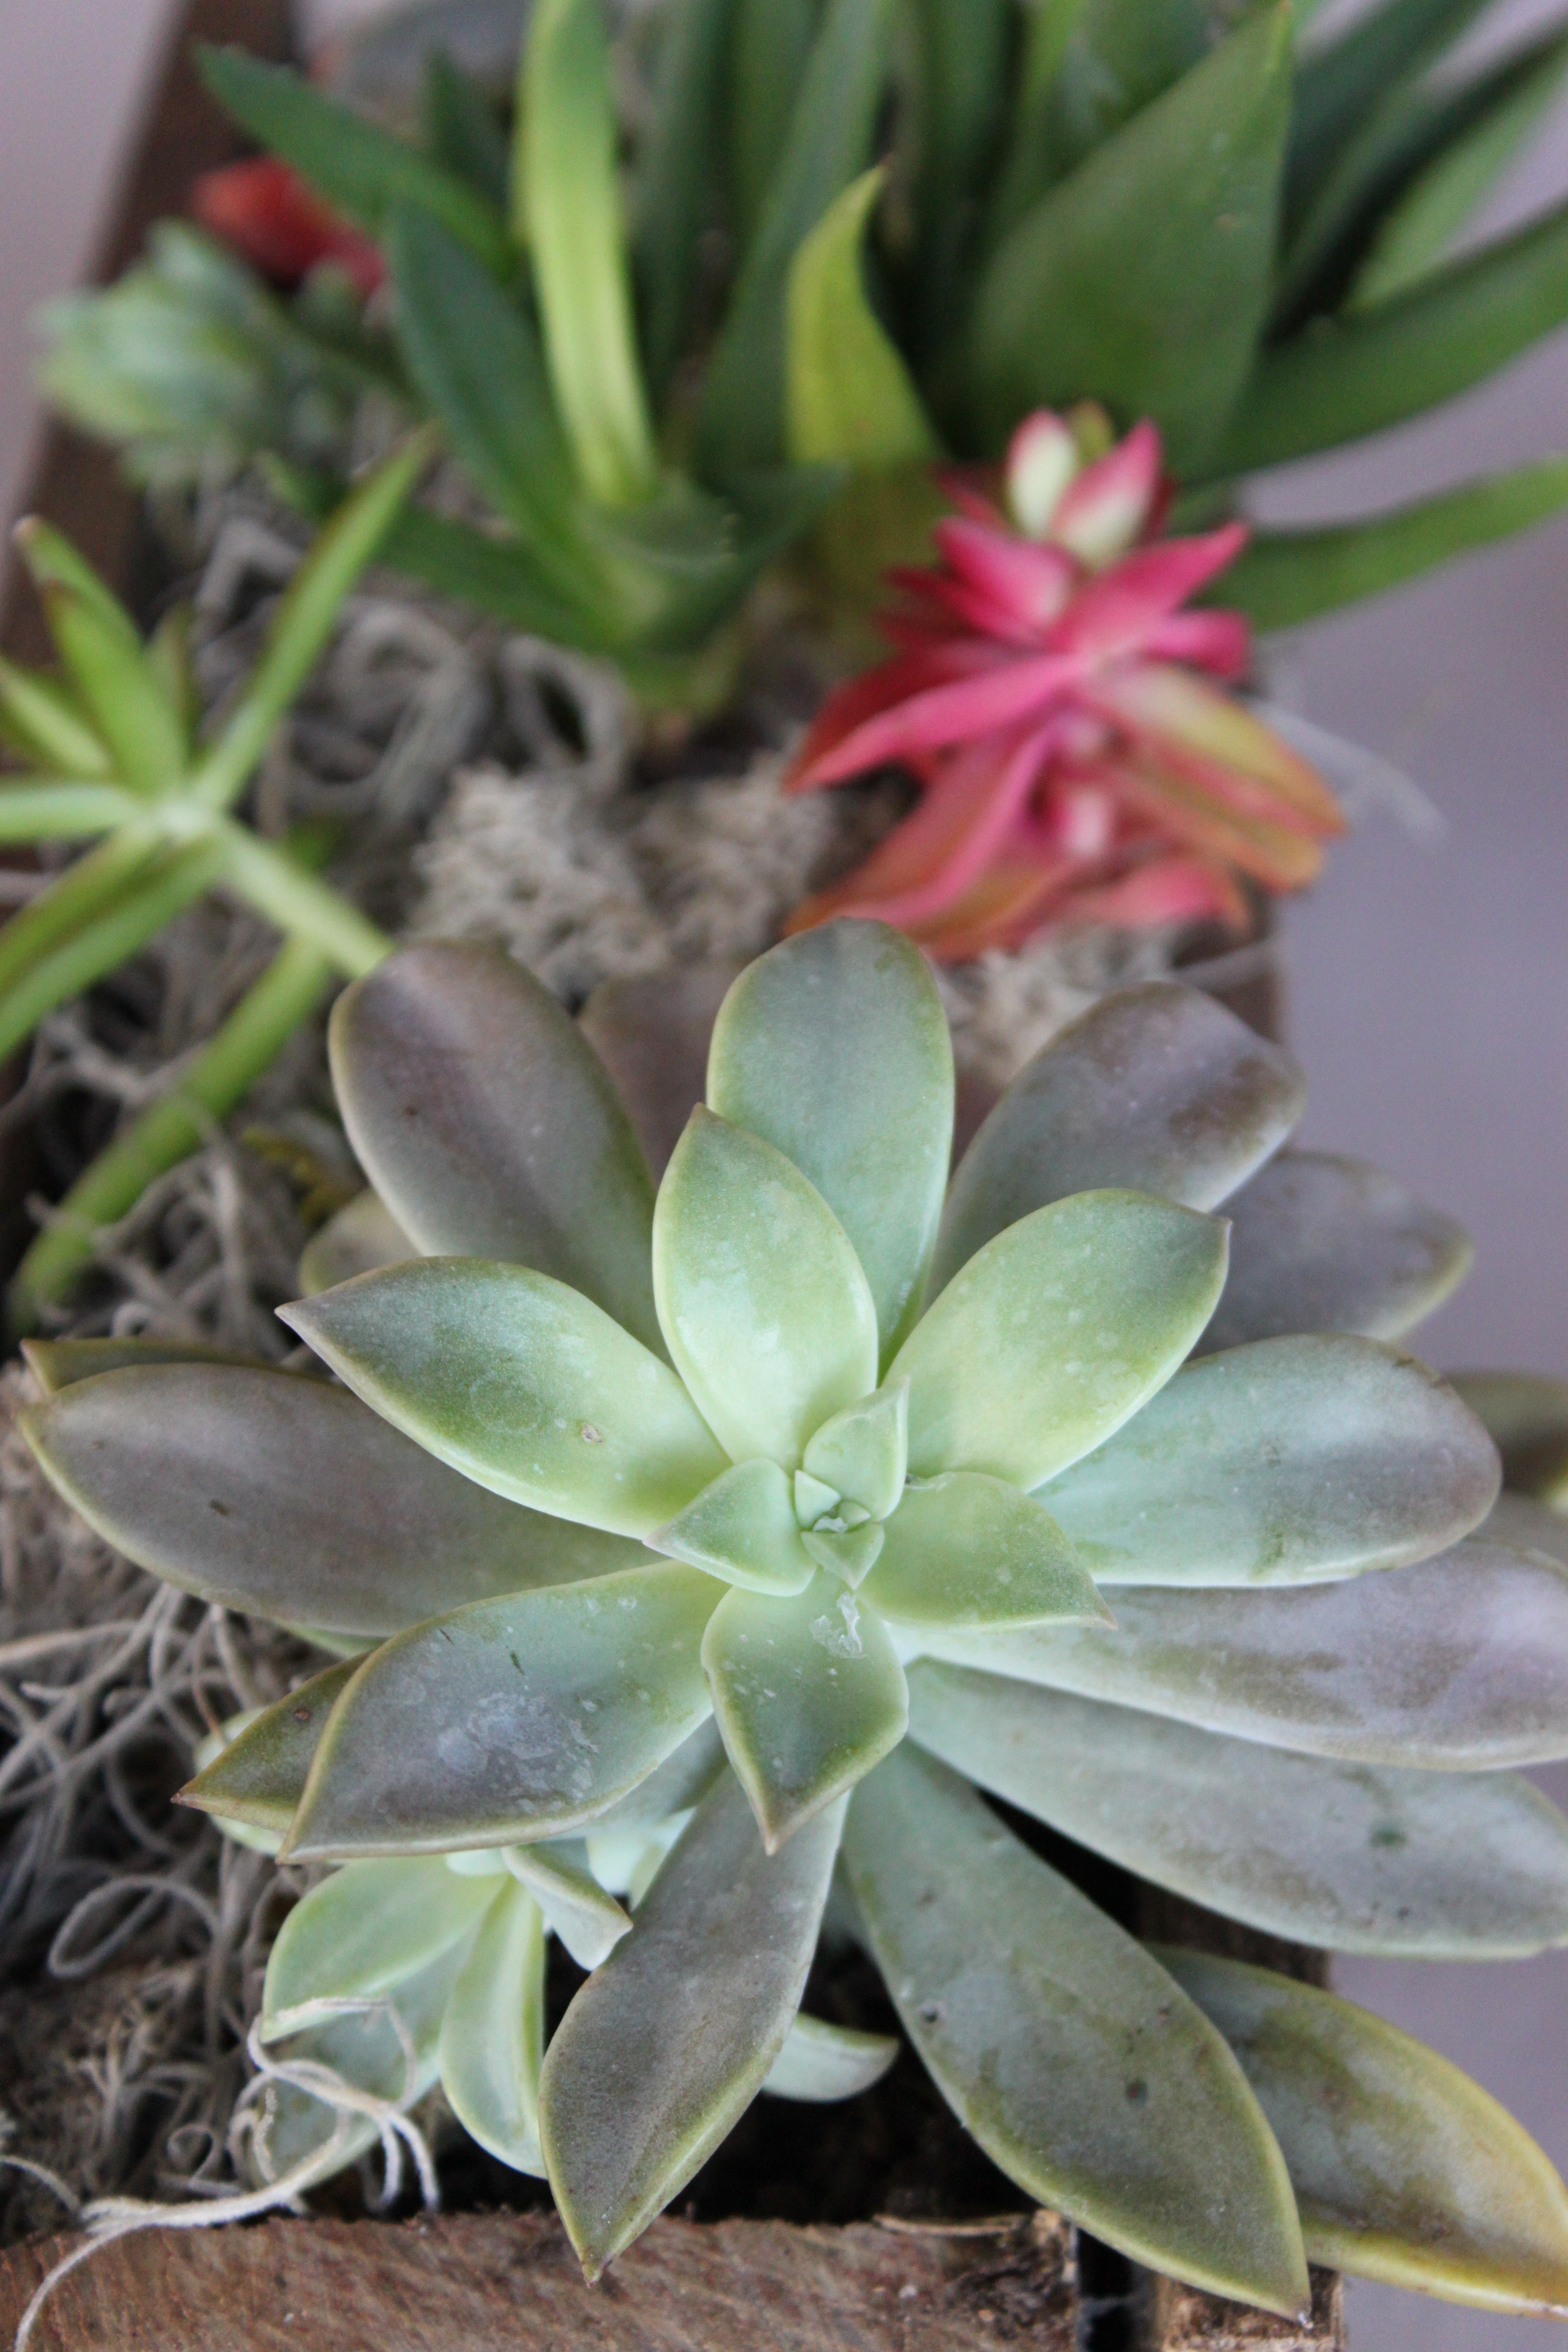
nature, plant, flower, botany, succulent, garden, flora, flowering plant, planters, centerpiece, land plant